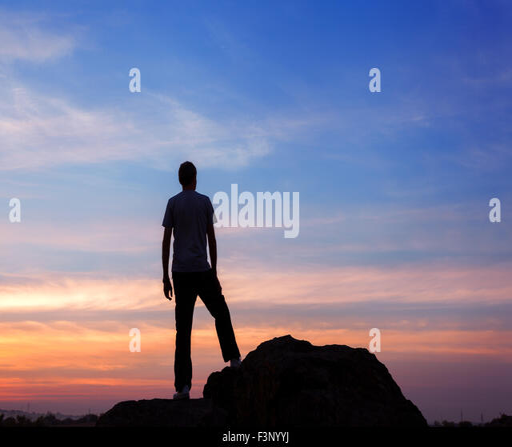
silhouette of a man with raised - up arms at the beautiful sunset on the mountain .